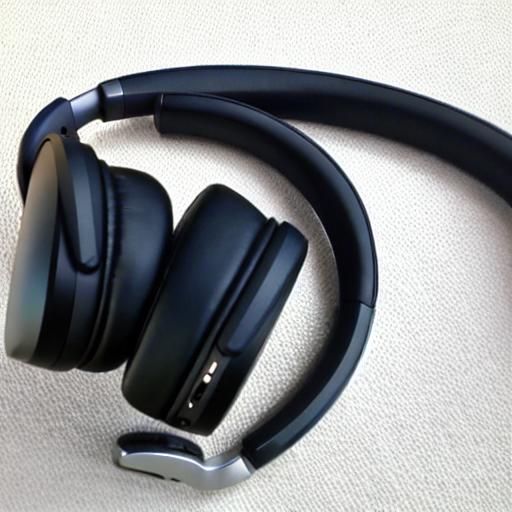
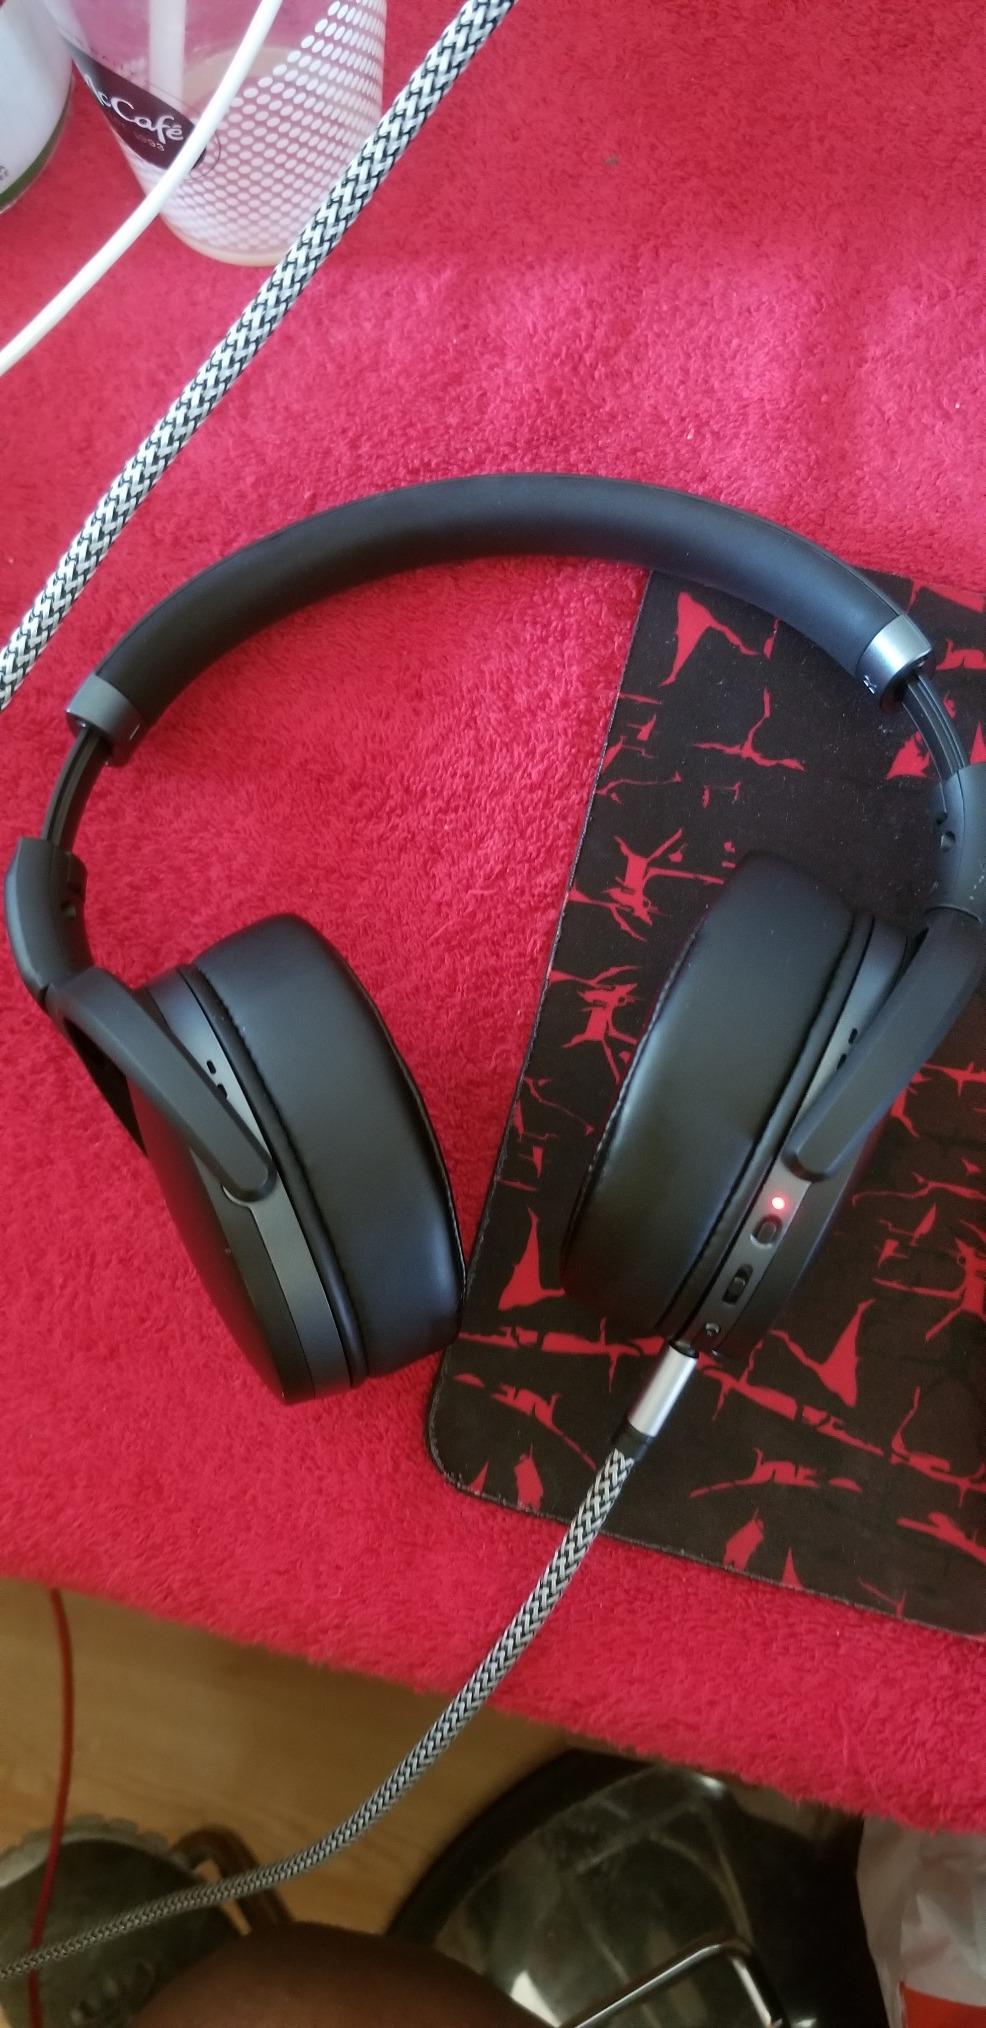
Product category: headphones
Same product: no